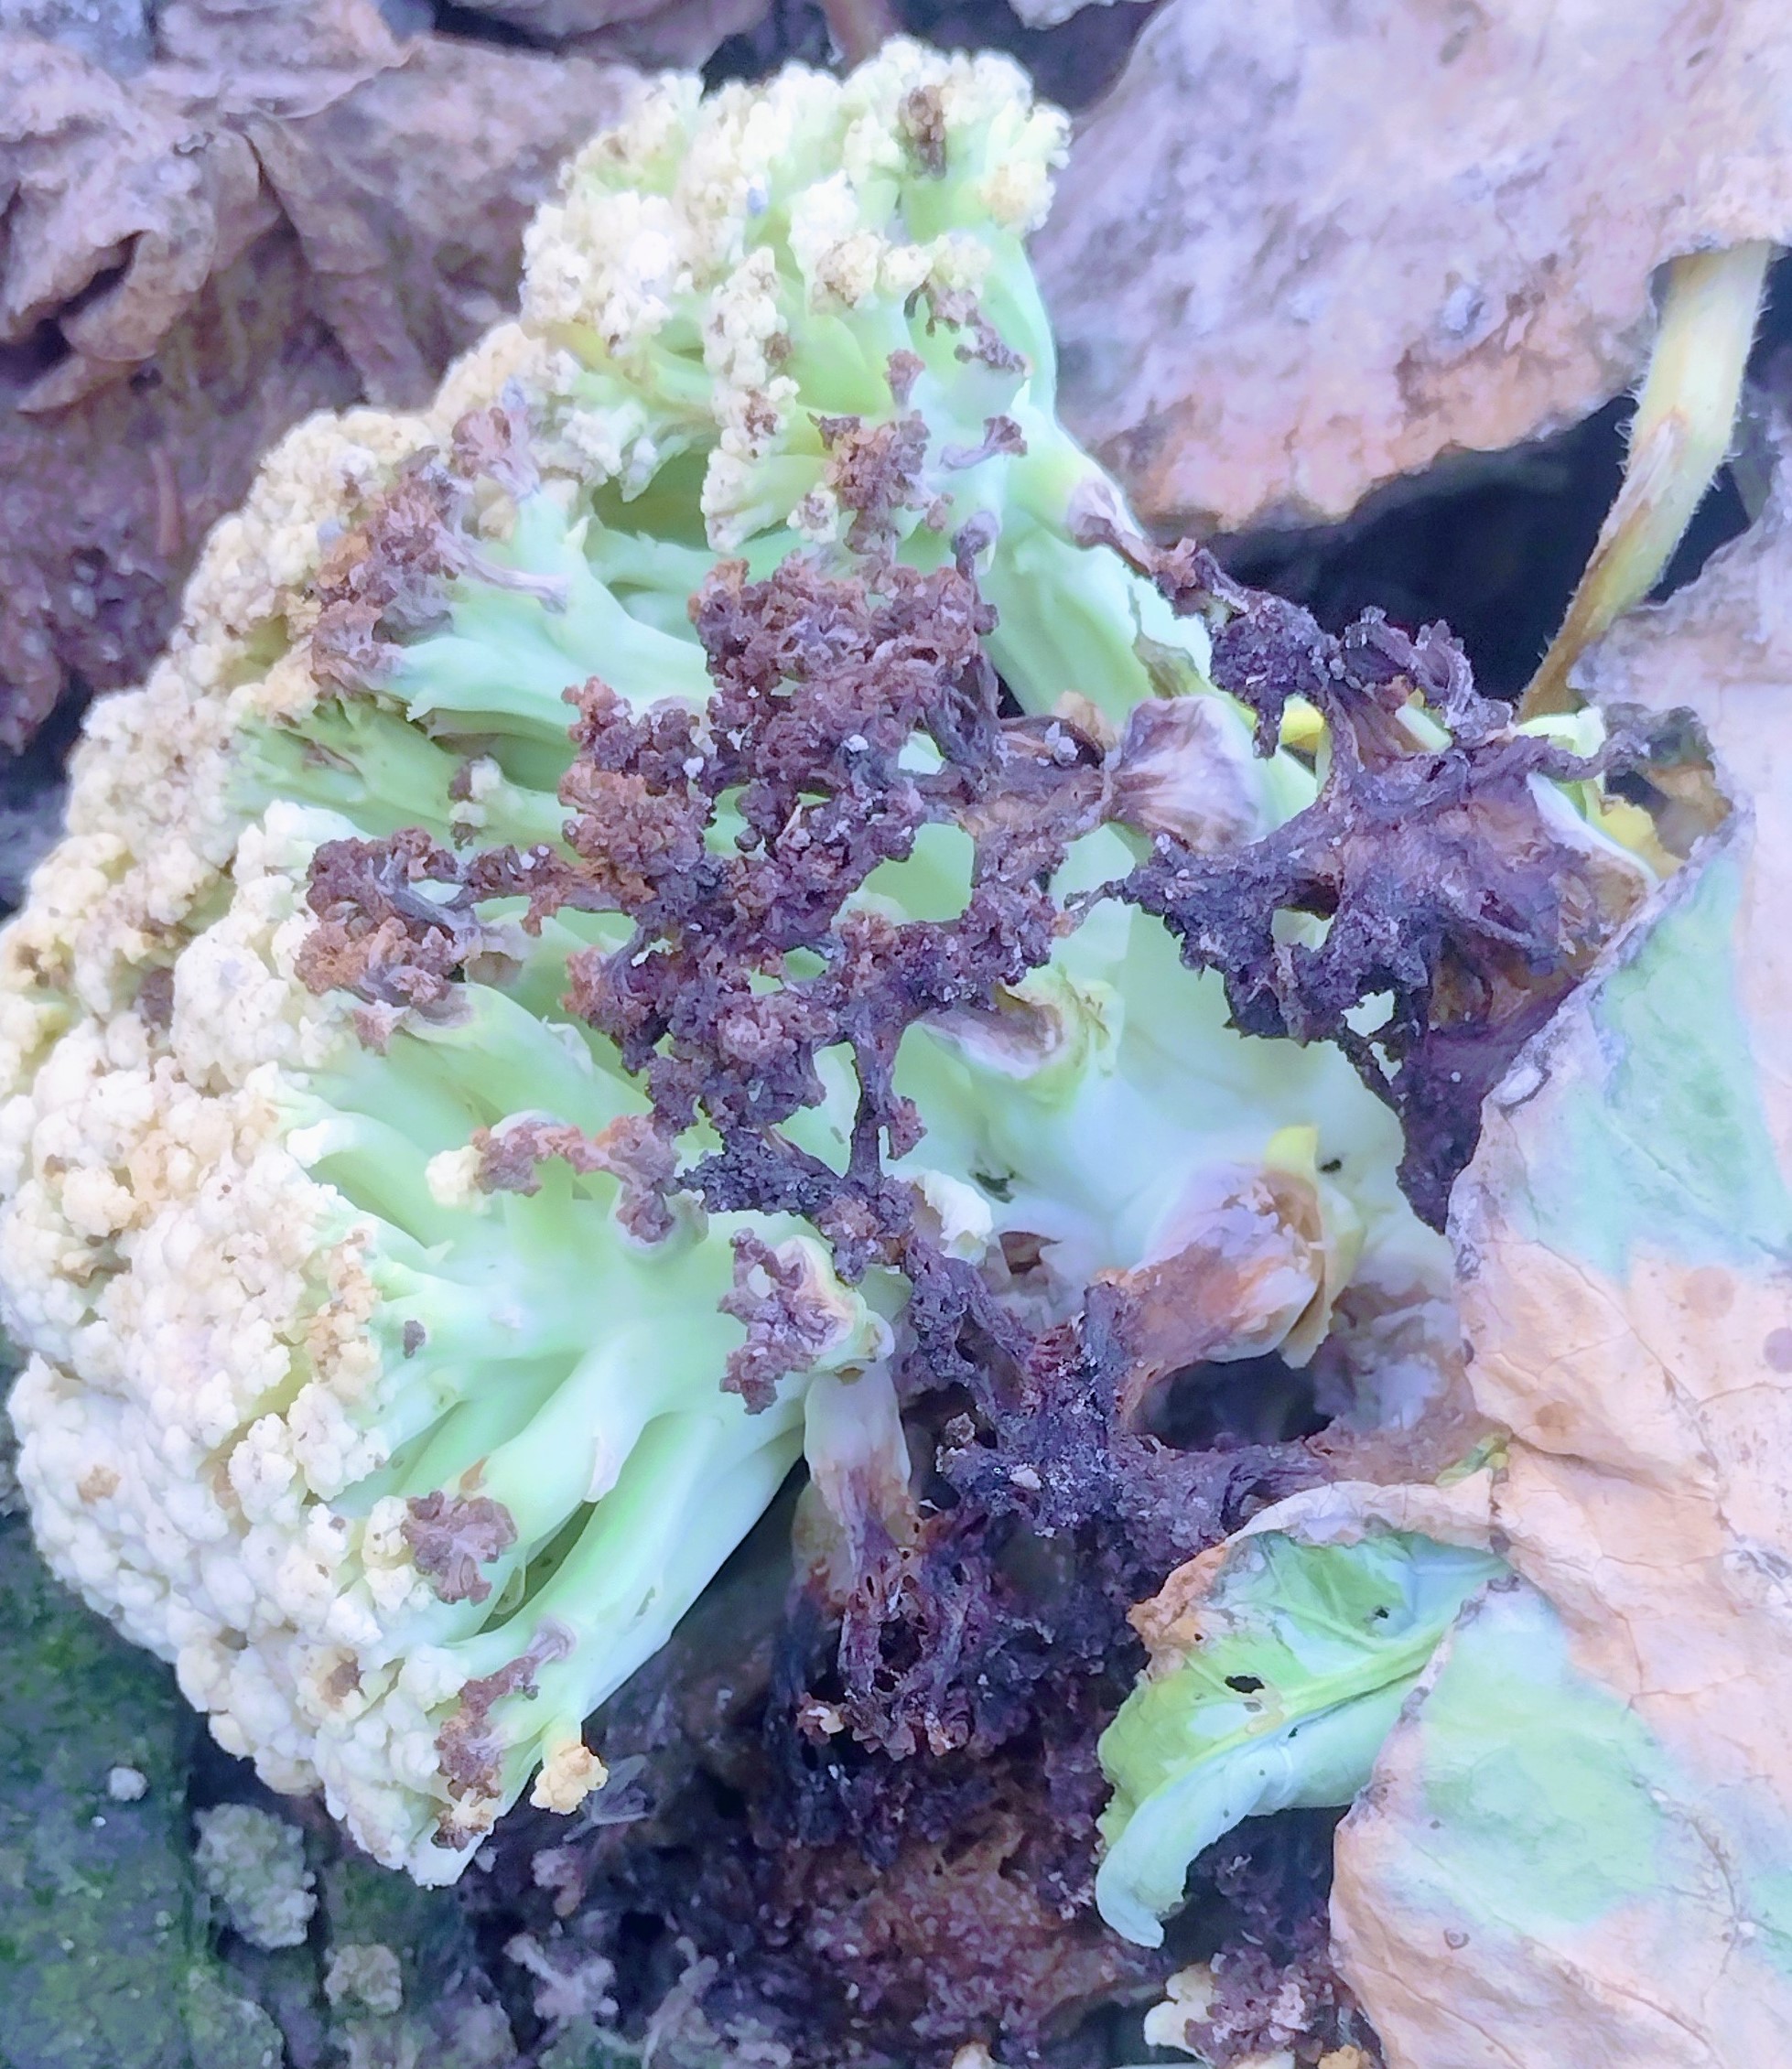
Label: Bacterial spot rot